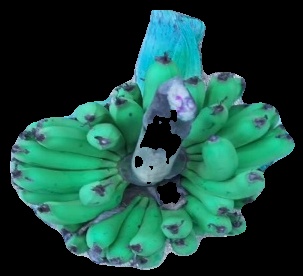
Variety: pachbale
Grade: grade2